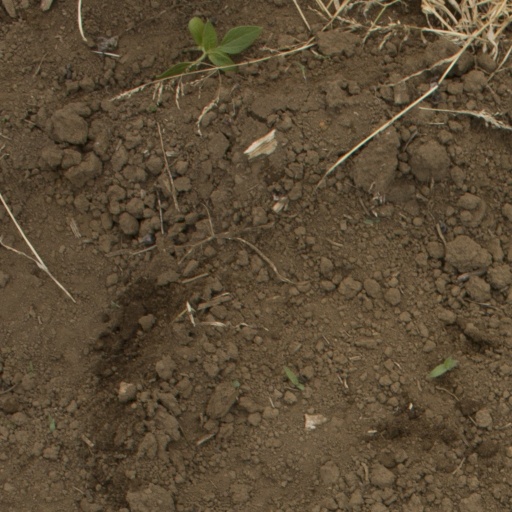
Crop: Jerusalem artichoke